Sant'Agnese, Padua

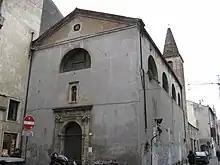
Facade of church with Renaissance portal

A church was present here by the 12th century, but the present structure, except for the still standing Romanesque bell-tower, with a steep conical roof, was erected starting in 1362. The facade is from the 16th century. The portico and adjacent vicariate was removed in the 20th-century. The Renaissance portal is still in place was complete by Giovanni Maria Mosca.